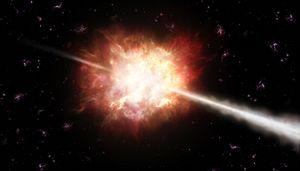
Swift est un télescope spatial multi spectral développé par l'agence spatiale américaine, la NASA, avec des contributions importantes de l'Italie et du Royaume-Uni. Lancé en 2004 par un lanceur Delta 2, Swift a pour objectif d'identifier, localiser et observer les sursauts gamma. Cette mission du programme Explorer est pilotée par le Centre de vol spatial Goddard et son coût est d'environ 250 millions de dollars américains. L'université d'État de Pennsylvanie joue un rôle central dans la réalisation de l'instrumentation scientifique et héberge le centre de contrôle de mission du télescope spatial. La mission initiale doit durer deux ans mais la mission est prolongée à plusieurs reprises et Swift est toujours pleinement opérationnel en juin 2020.